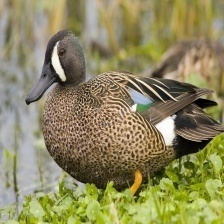
Species: TEAL DUCK
Scientific name: ANAS CRECCA
ImageNet parent category: drake